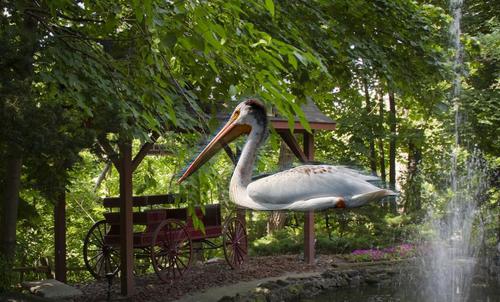
Bird species: White_Pelican
Bird type: waterbird
Background: water